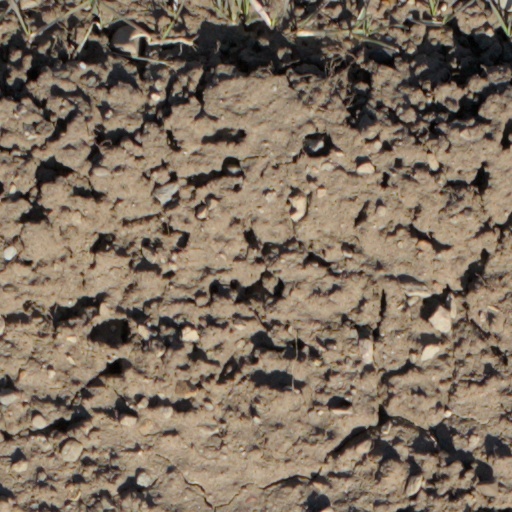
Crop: wheat